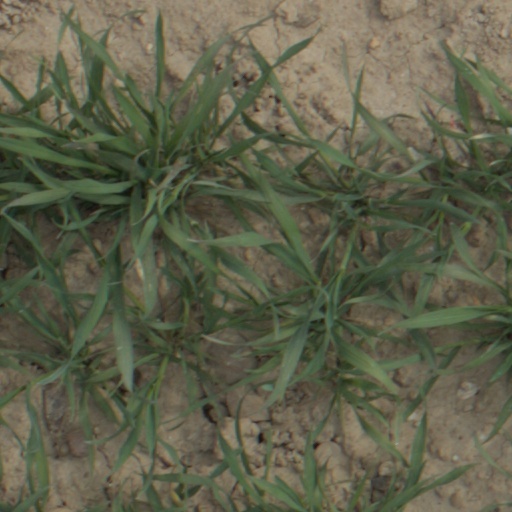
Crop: wheat